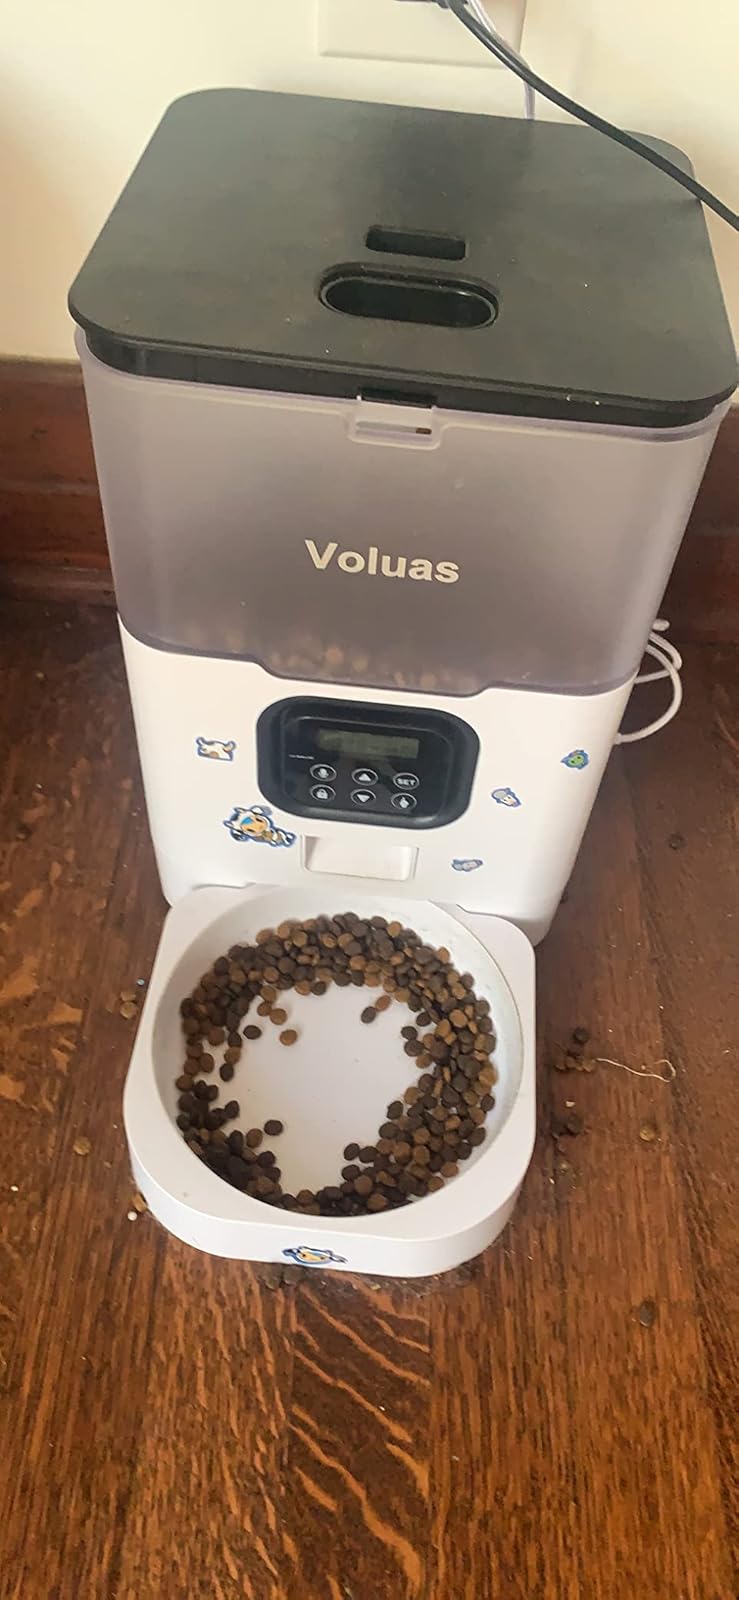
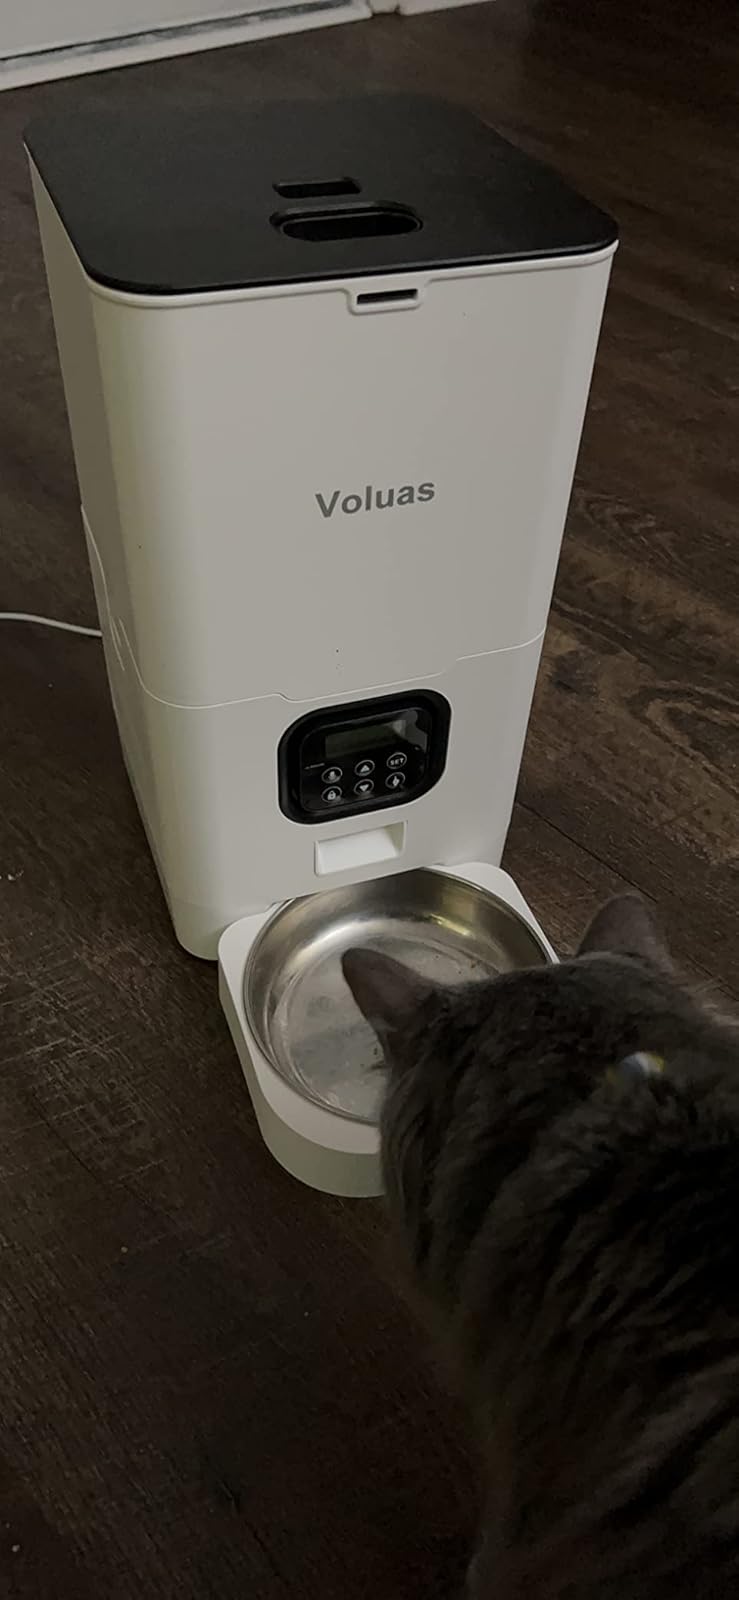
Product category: items_feeder
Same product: no